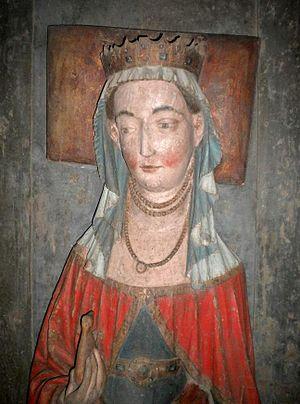
Richardis de Schwerin, né en 1347 à Schwerin et décédée entre le 23 avril 1377 et le 11 juillet 1377 à Stockholm fut reine consort de Suède et de Finlande, épouse du roi Albert de Suède.
Cette liste présente les conjoints des souverains suédois. À l'exception de Frédéric de Hesse-Cassel, tous ont été des femmes, qui ont été titrées reines. Frédéric de Hesse-Cassel, devint par la suite roi sous le titre de Frédéric Iᵉʳ, à la suite de l'abdication de son épouse.